First United Methodist Church (Laurel, Maryland)

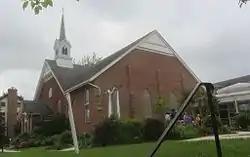
May 2015

The First United Methodist Church of Laurel is a member of the Baltimore/Washington Conference of the United Methodist Church. It is located on Main Street in the historic district of Laurel, Maryland. The church serves primarily the Laurel area including the city of Laurel, northern Prince George's County, western Anne Arundel County, south eastern Howard County and eastern Montgomery County. The Rev. Dr. Ramon E. McDonald, II has served the church as its Senior Pastor since July 2012.